E. H. N. Lowther

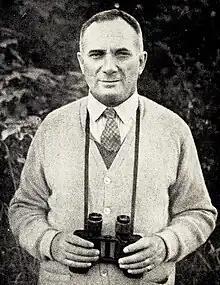

Ernest Herbert Newton Lowther (19 May 1890 – 28 April 1952) was a British Indian railways engineer, an ornithologist, and a pioneer of bird photography in India. During his travels across India, he studied the life of birds and began to document their breeding behavior using nest photography. He co-wrote on the breeding birds of Kashmir and wrote on his own experiences as well as the history of bird photography in India.